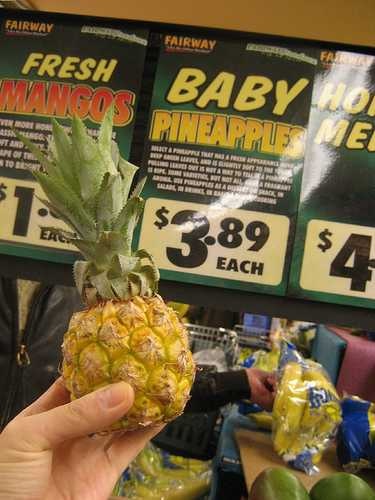
Label: Pineapple